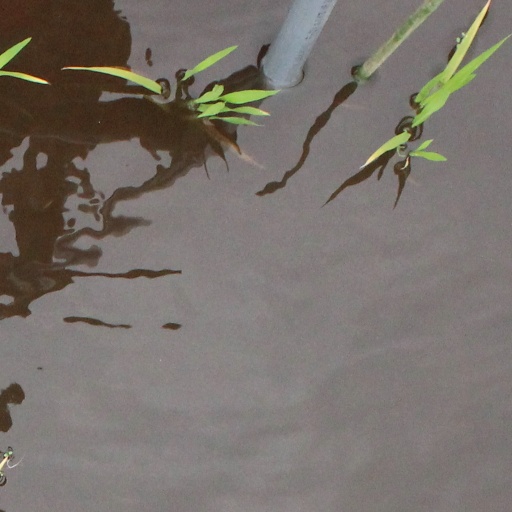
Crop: rice